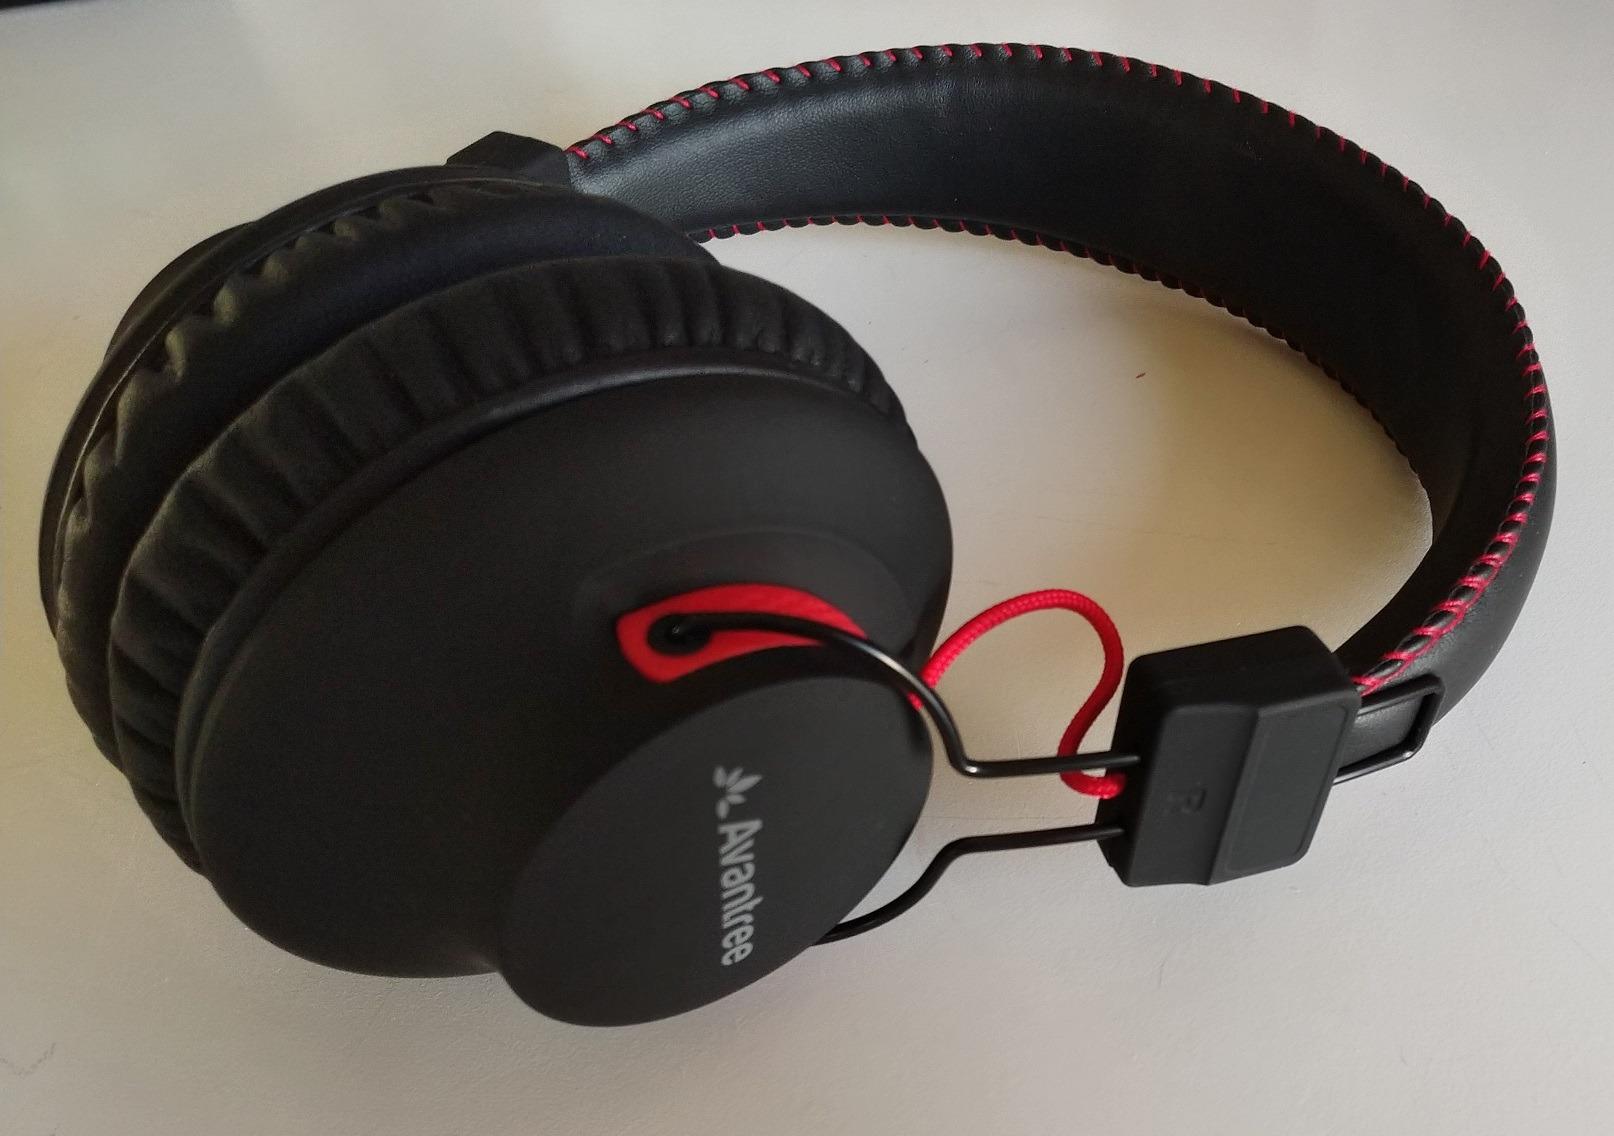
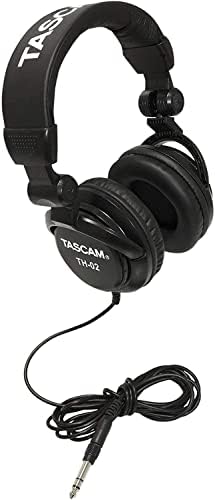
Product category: headphones
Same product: no